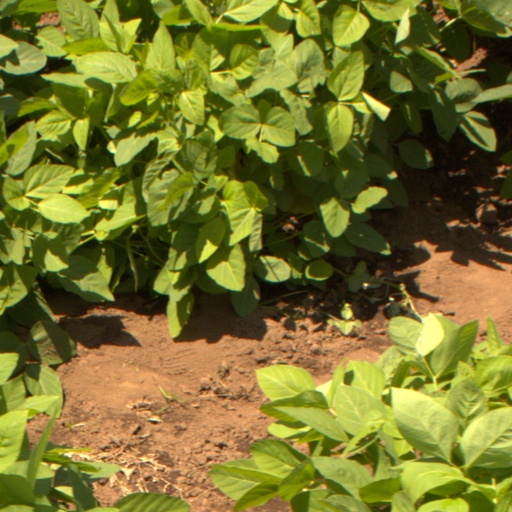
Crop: soybean